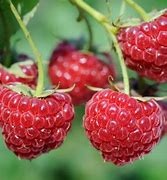
Label: raspberry